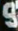
Number: 9